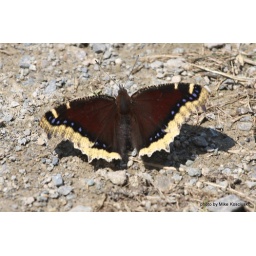
brightly colored moth flying around my yard yesterday.